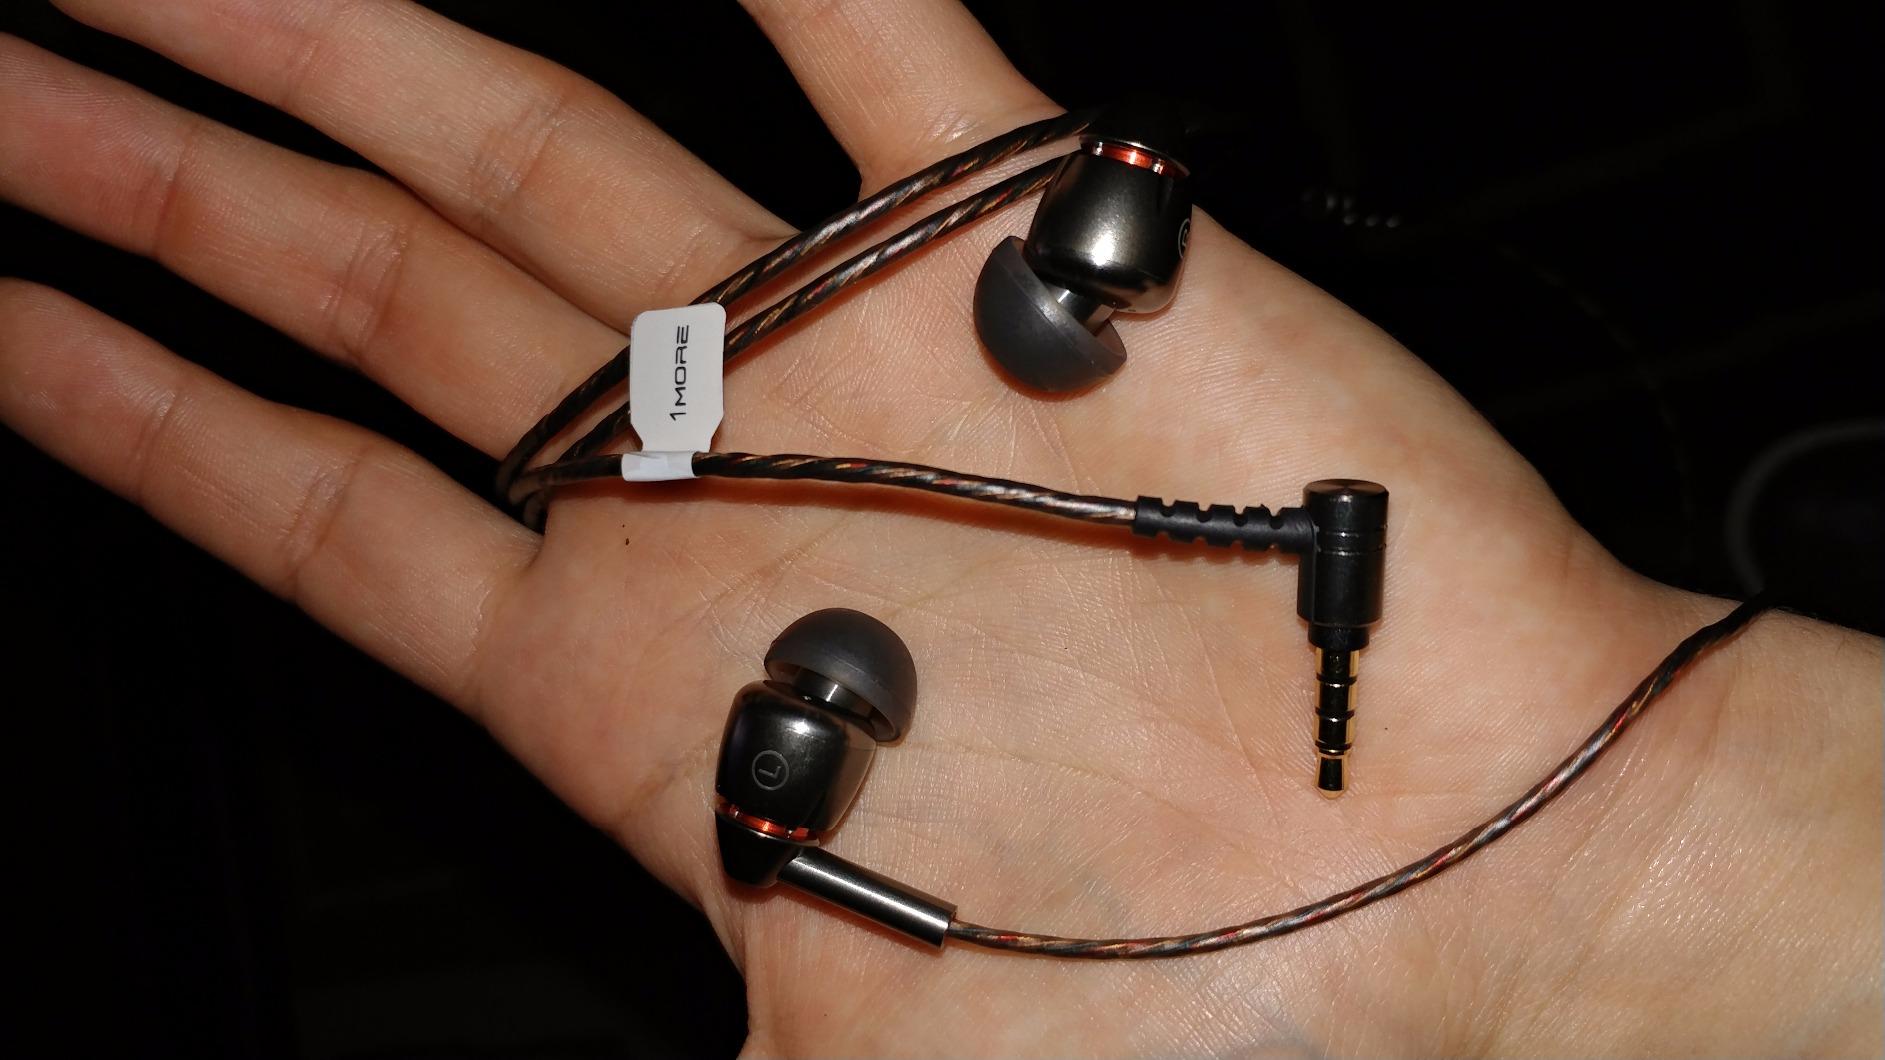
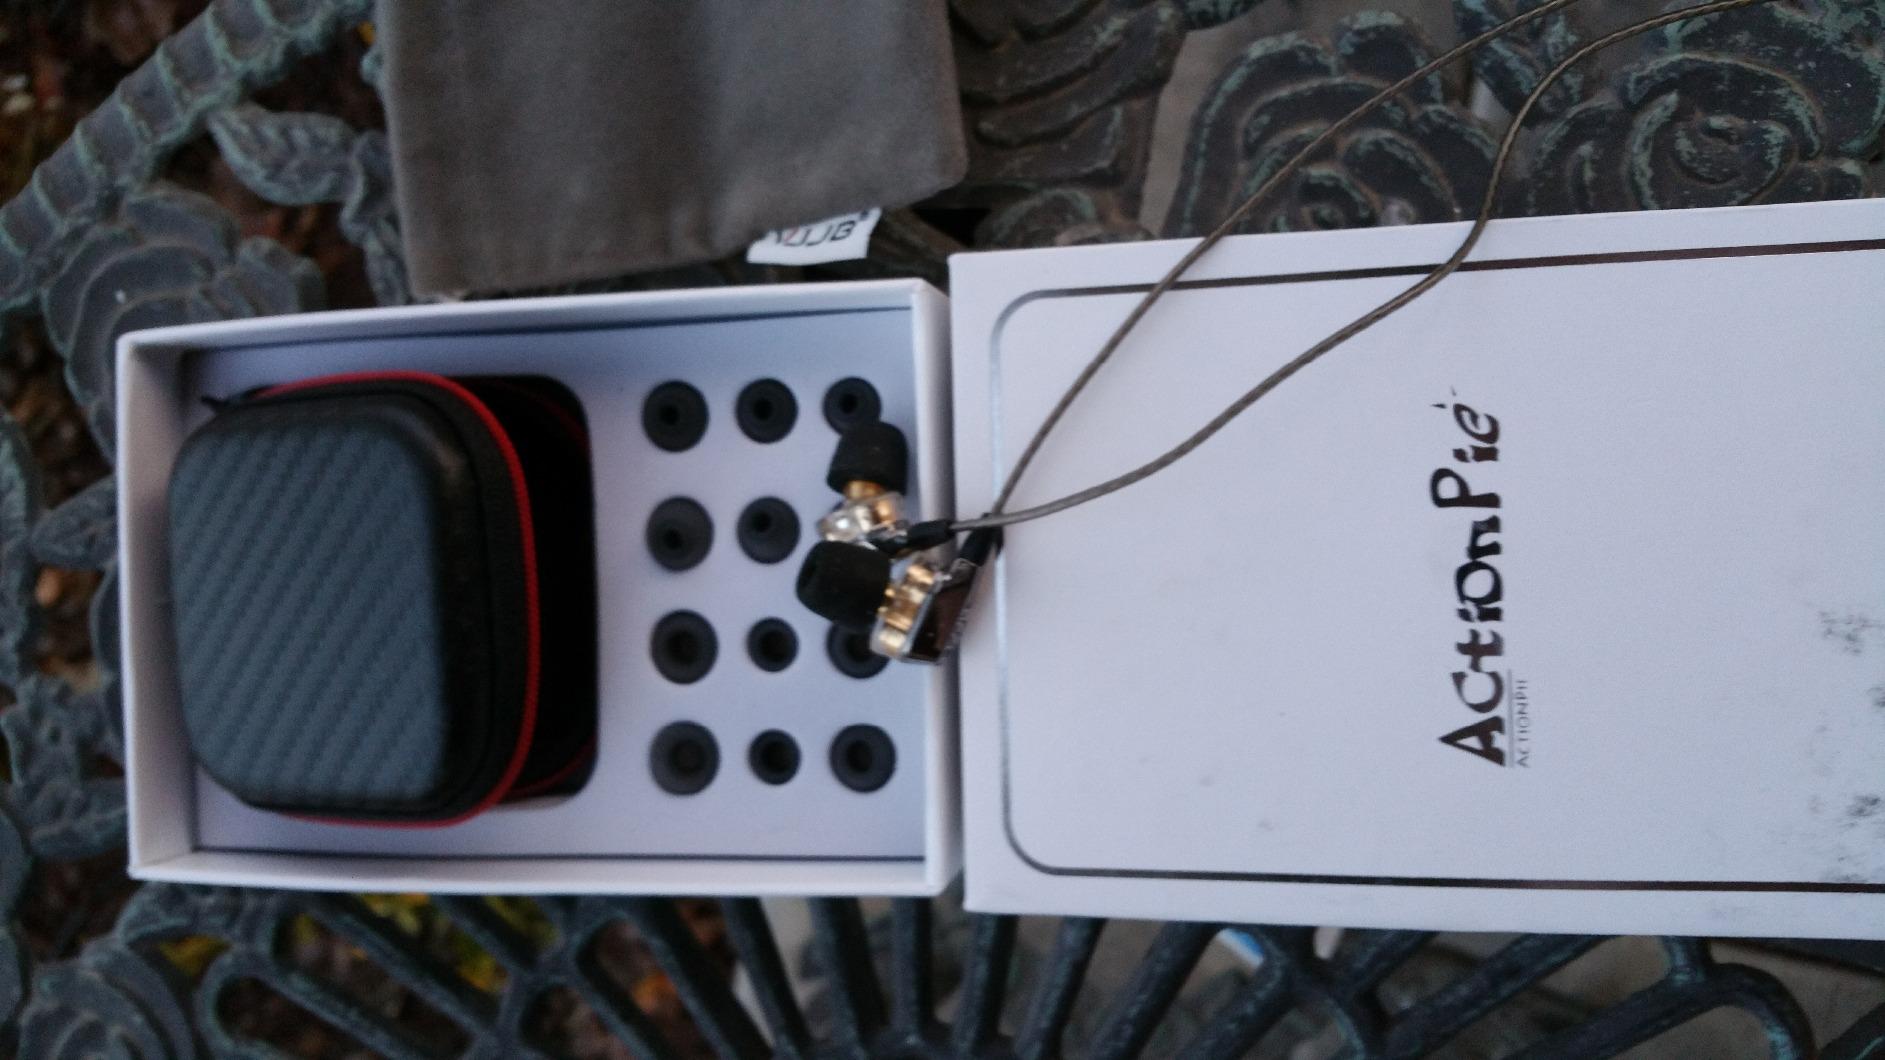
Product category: headphones
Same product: no